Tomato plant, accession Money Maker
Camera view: tilt-top (135 deg); turntable rotation: 210 degrees
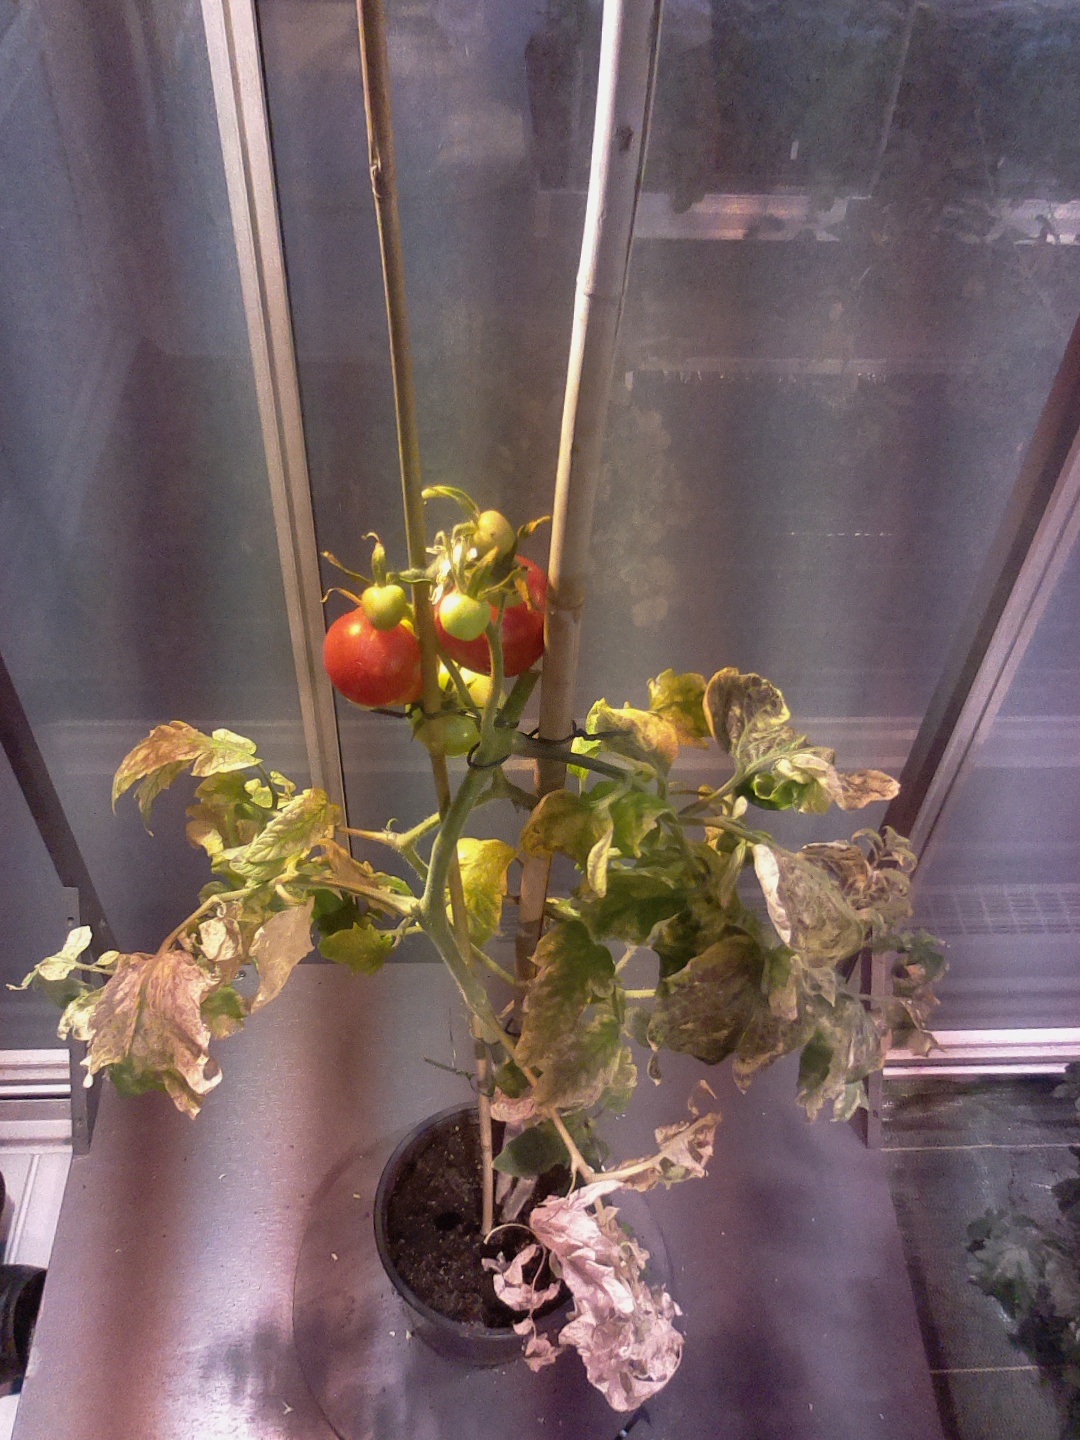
BBCH growth stage 83: 30%-40% of fruits show typical fully ripe color